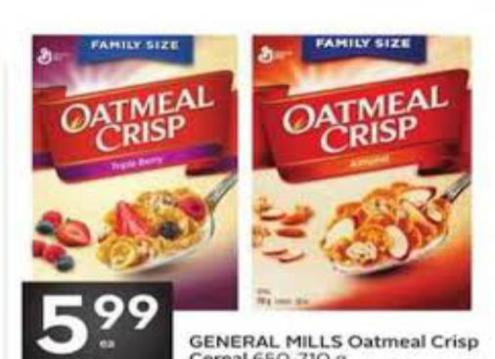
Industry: Food